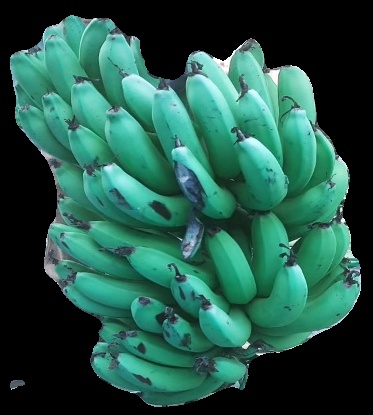
Variety: pachbale
Grade: grade3